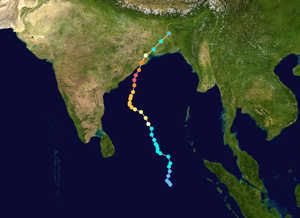
Le cyclone extrêmement sévère Fani est le deuxième cyclone tropical qui s'est formé dans la région de l'océan Indien nord pendant la saison 2019 et le premier à atteindre le seuil de cyclone sévère. Le 3 mai 2019, il atteint la ville de Purî, dans l'État indien de l'Odisha.